Question: Please indicate a possible affordance area of baseball bat that can be used for hitting
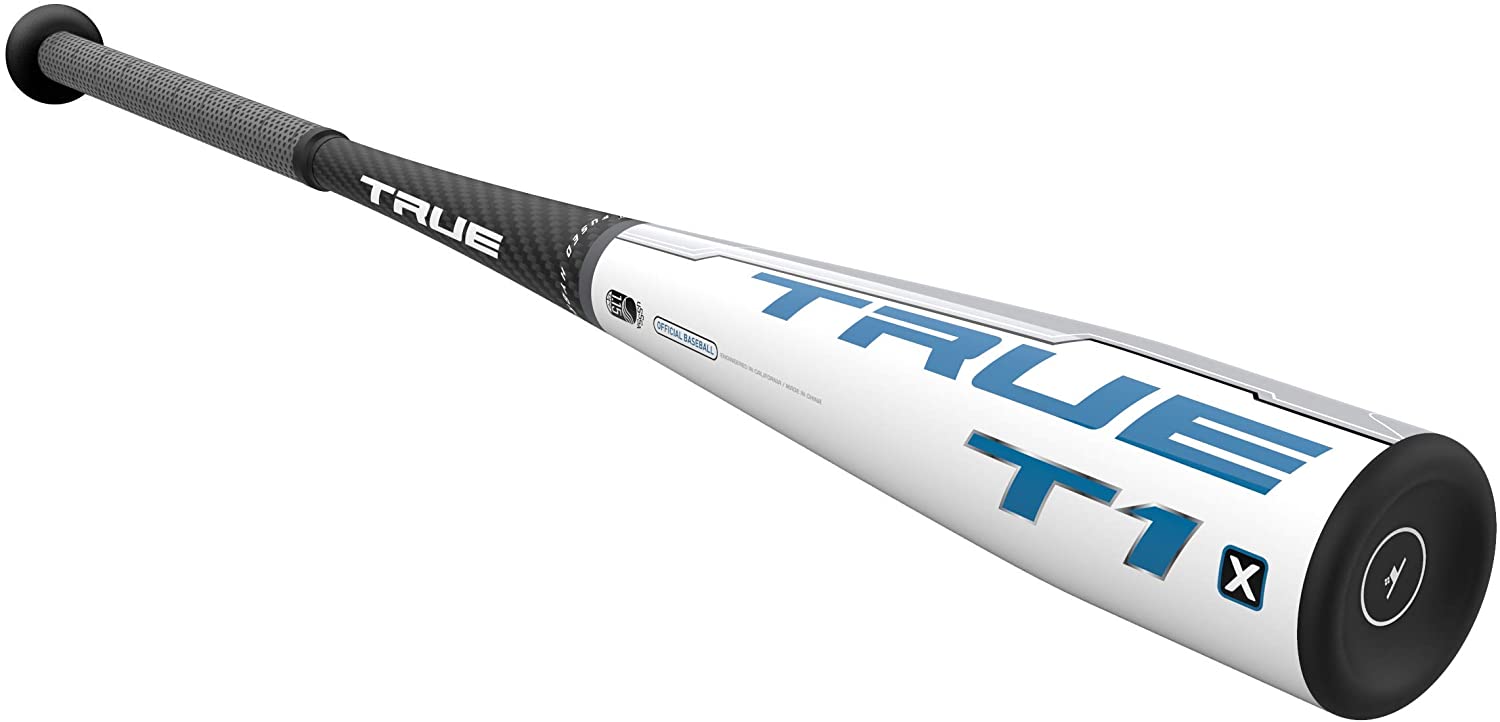
Answer: [812.5, 280.5, 1420.5, 695.5]